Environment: real
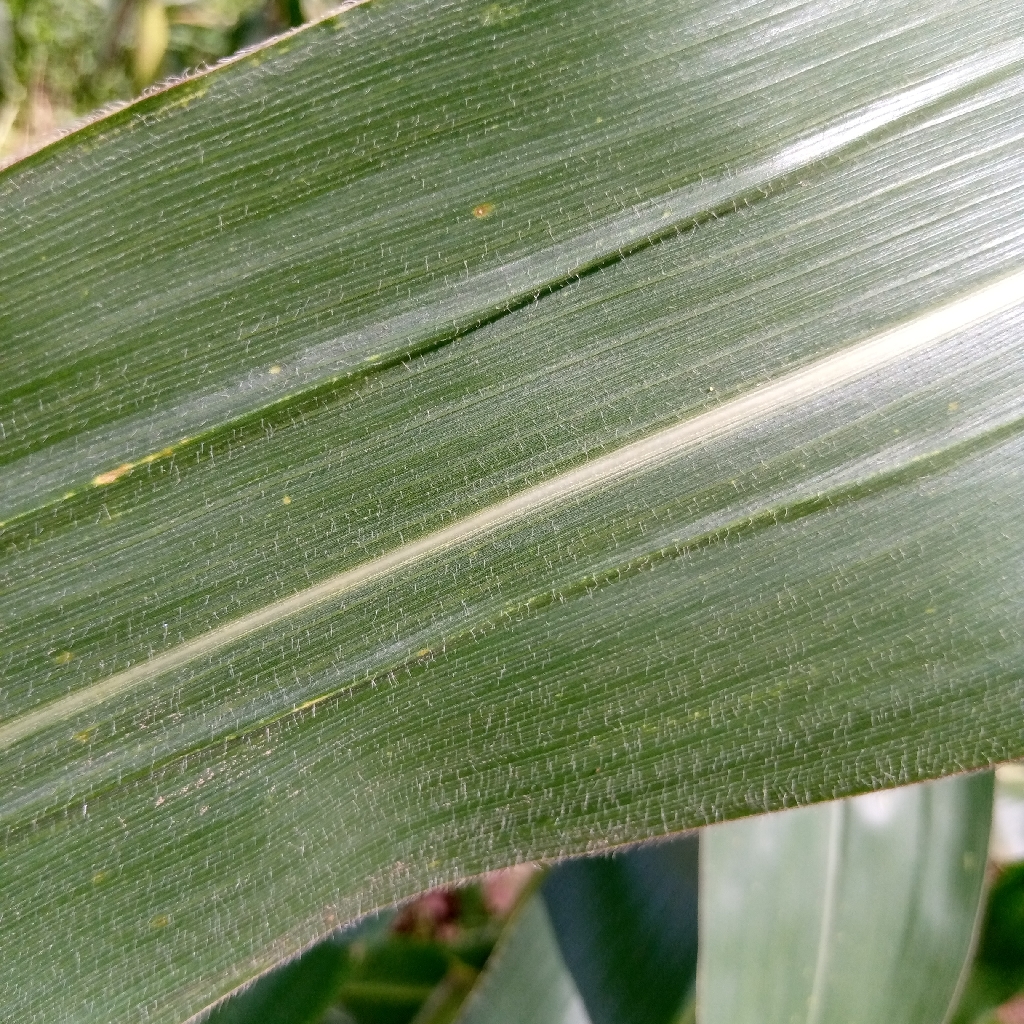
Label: healthy